World Investment Forum

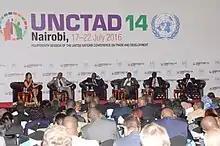
The World Investment Forum 2014

The 2014 Investment Forum took place in the Palais des Nations in Geneva, Switzerland, from the 13–16 October 2014. The forum aims were to be the biggest yet with a greater number of events spread over more days.